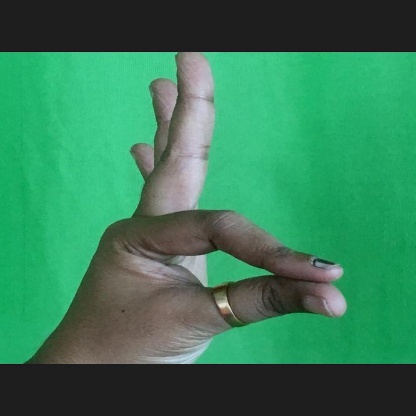
Mudra: Hamsasyam